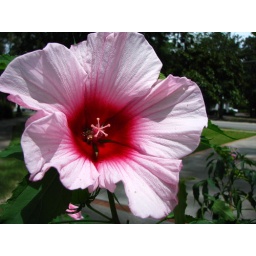
In the giant flower pots by Bailey Science Center at VSU